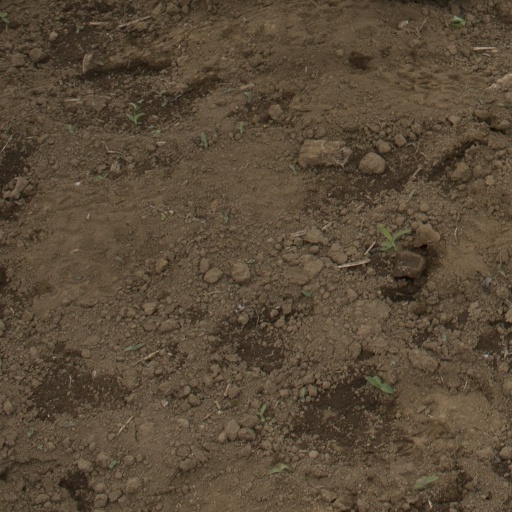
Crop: Jerusalem artichoke